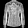
Label: Shirt